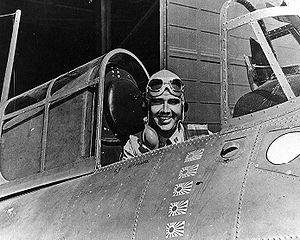
Edward Henry « Butch » O'Hare était un pilote aéronaval de l'US Navy qui, en février 1942, devint le premier as et décoré de la Medal of Honor de l'US Navy lors de la Seconde Guerre mondiale.